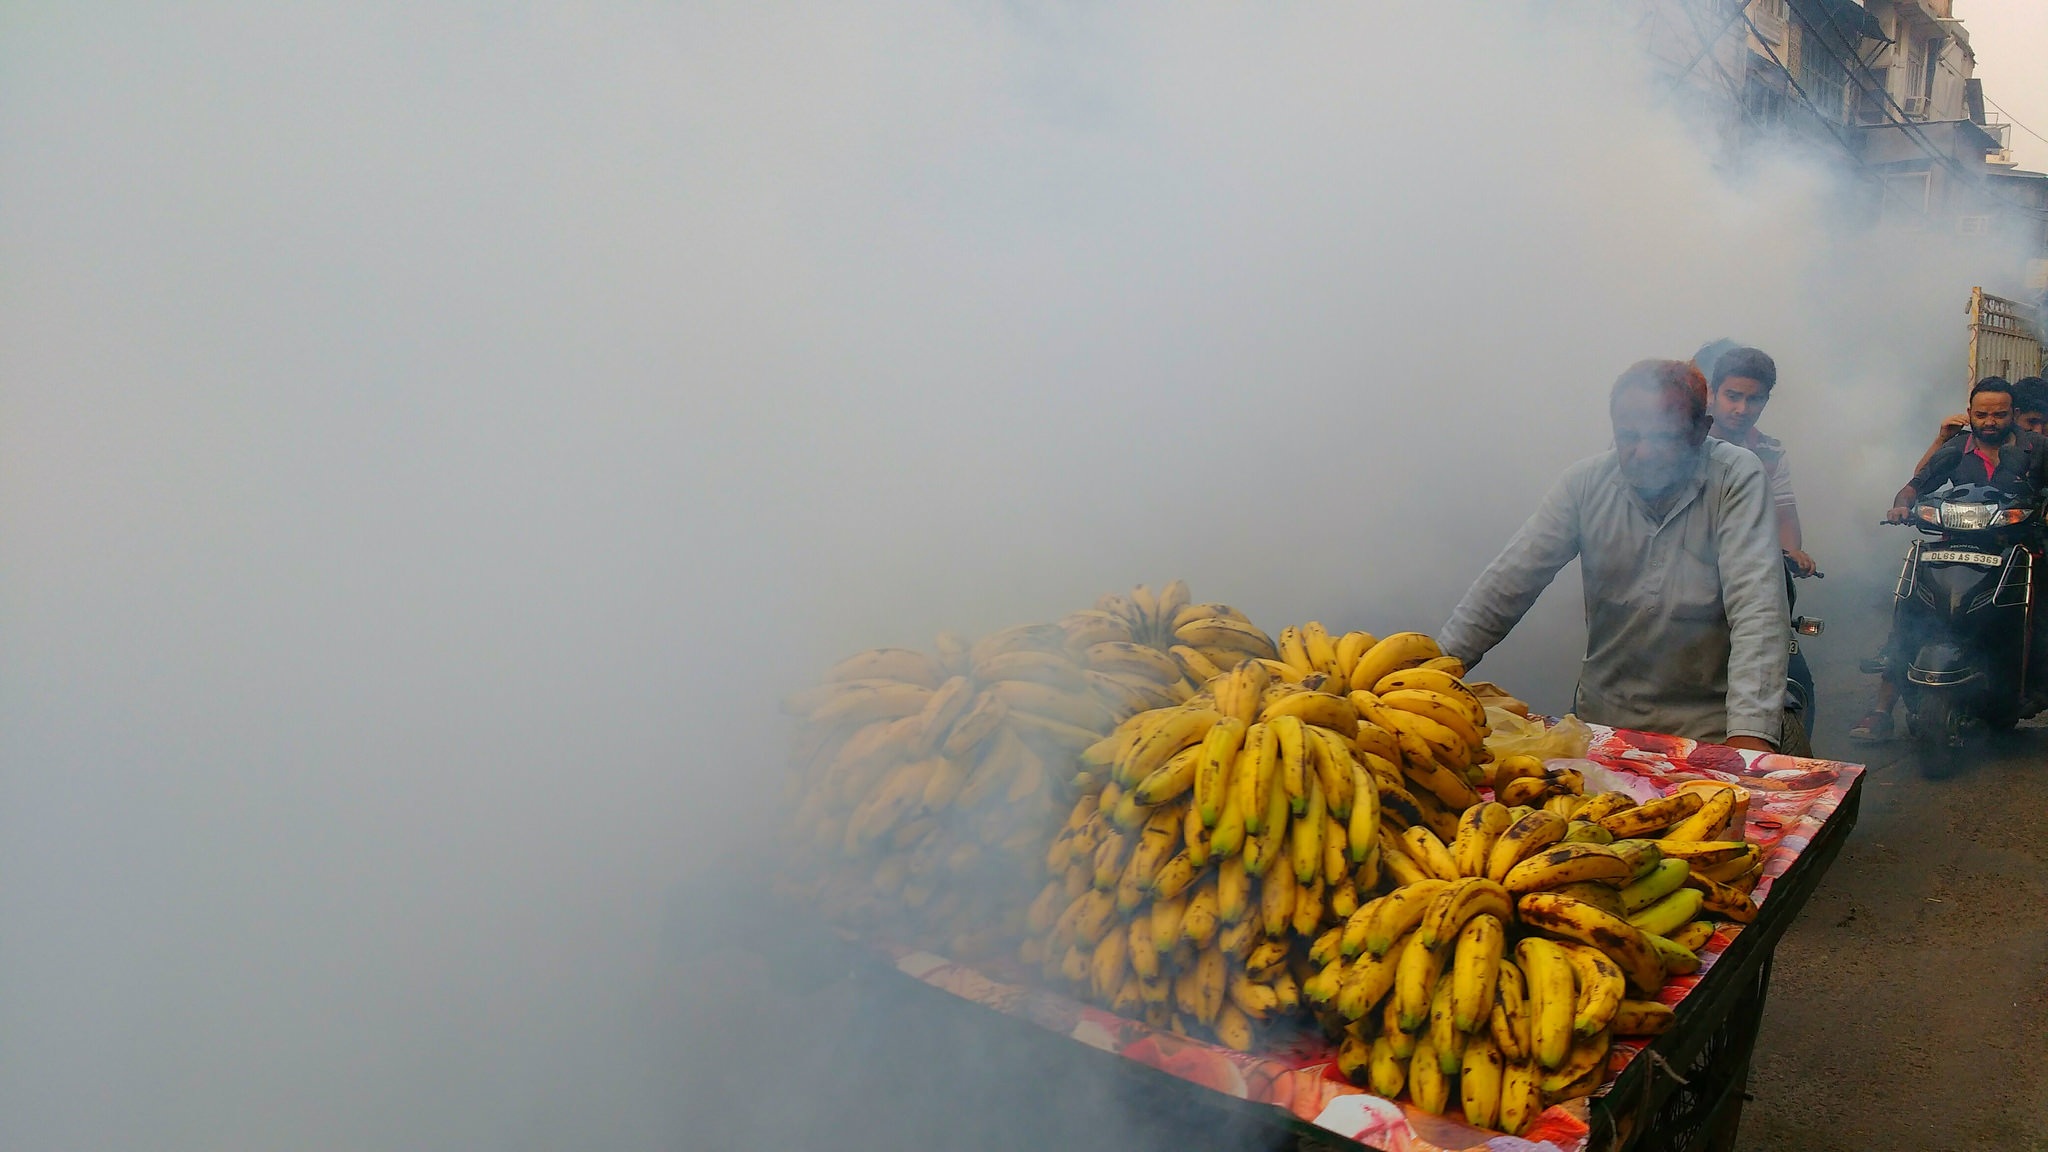
fog, street, flower, smoke, ripe, food, color, fresh, yellow, banana, healthy, outdoors, india, organic, vender